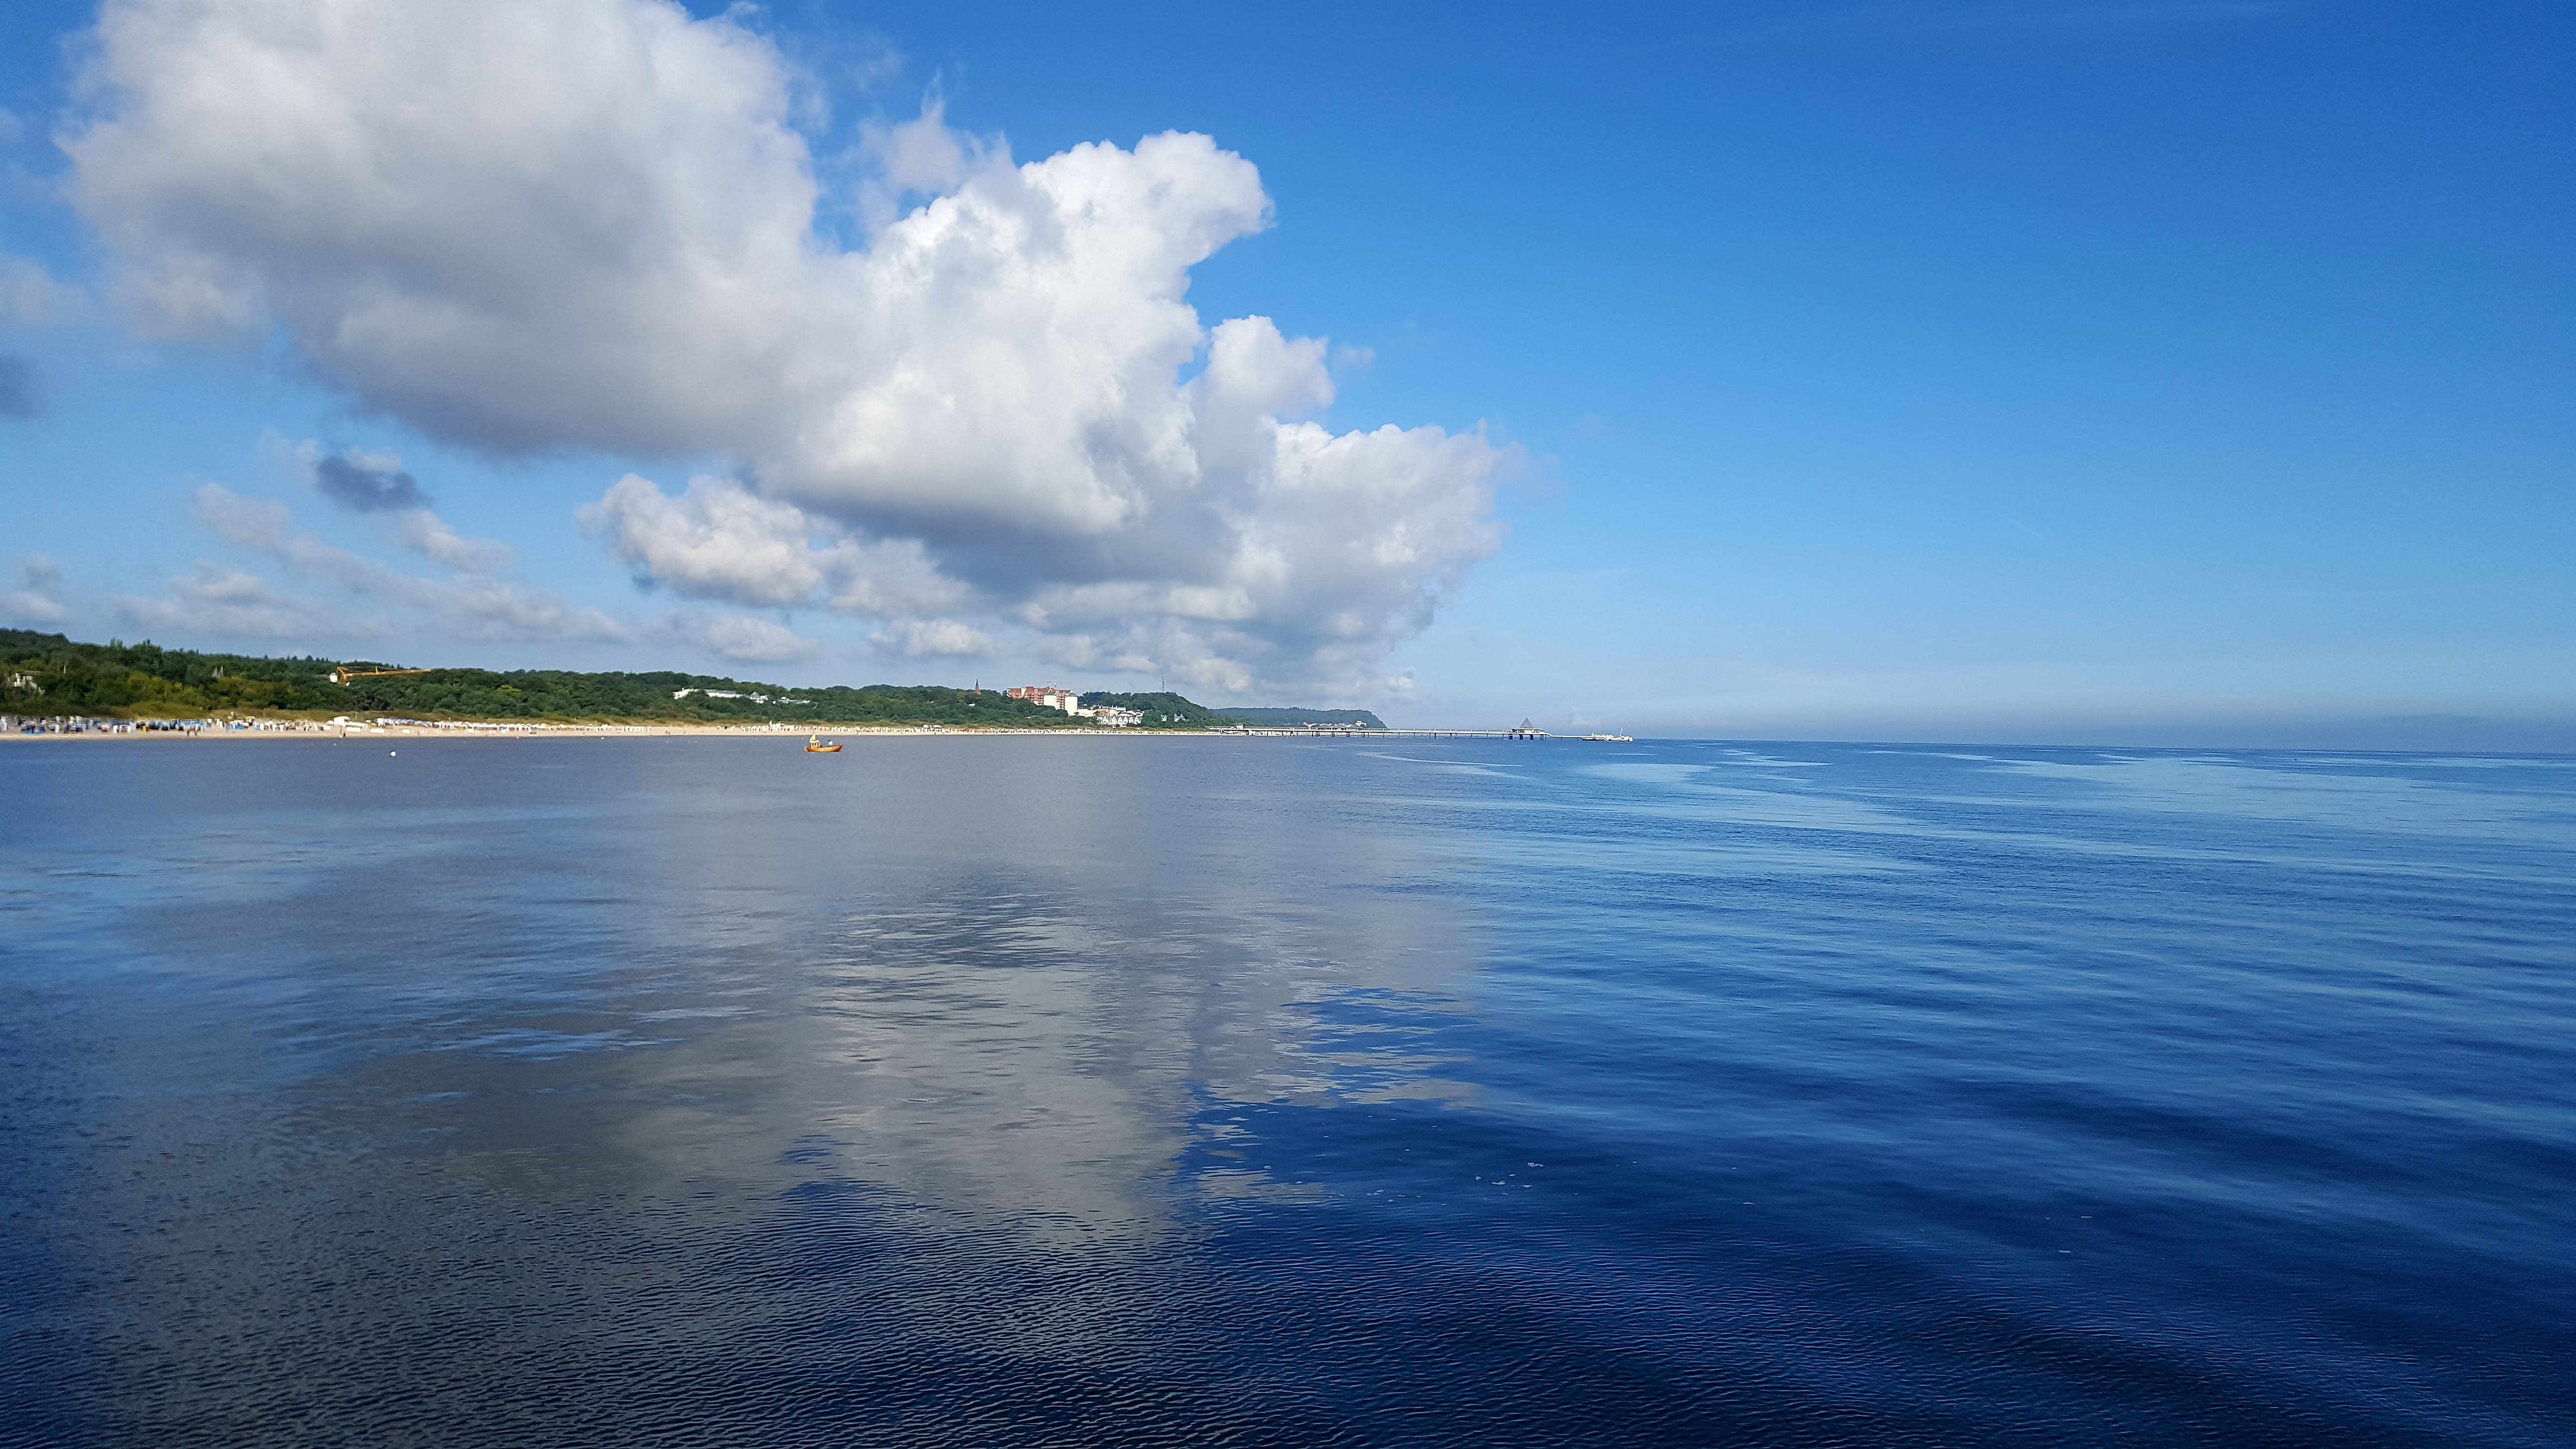
beach, sea, coast, water, ocean, horizon, cloud, sky, sunlight, shore, wave, lake, dusk, reflection, bay, island, body of water, clouds, baltic sea coast, wind wave